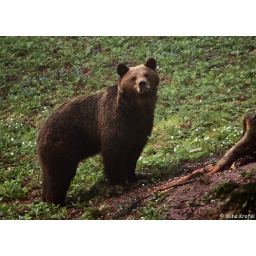
European brown bear Ursus arctos in Northern Dinaric Mts Slovenia